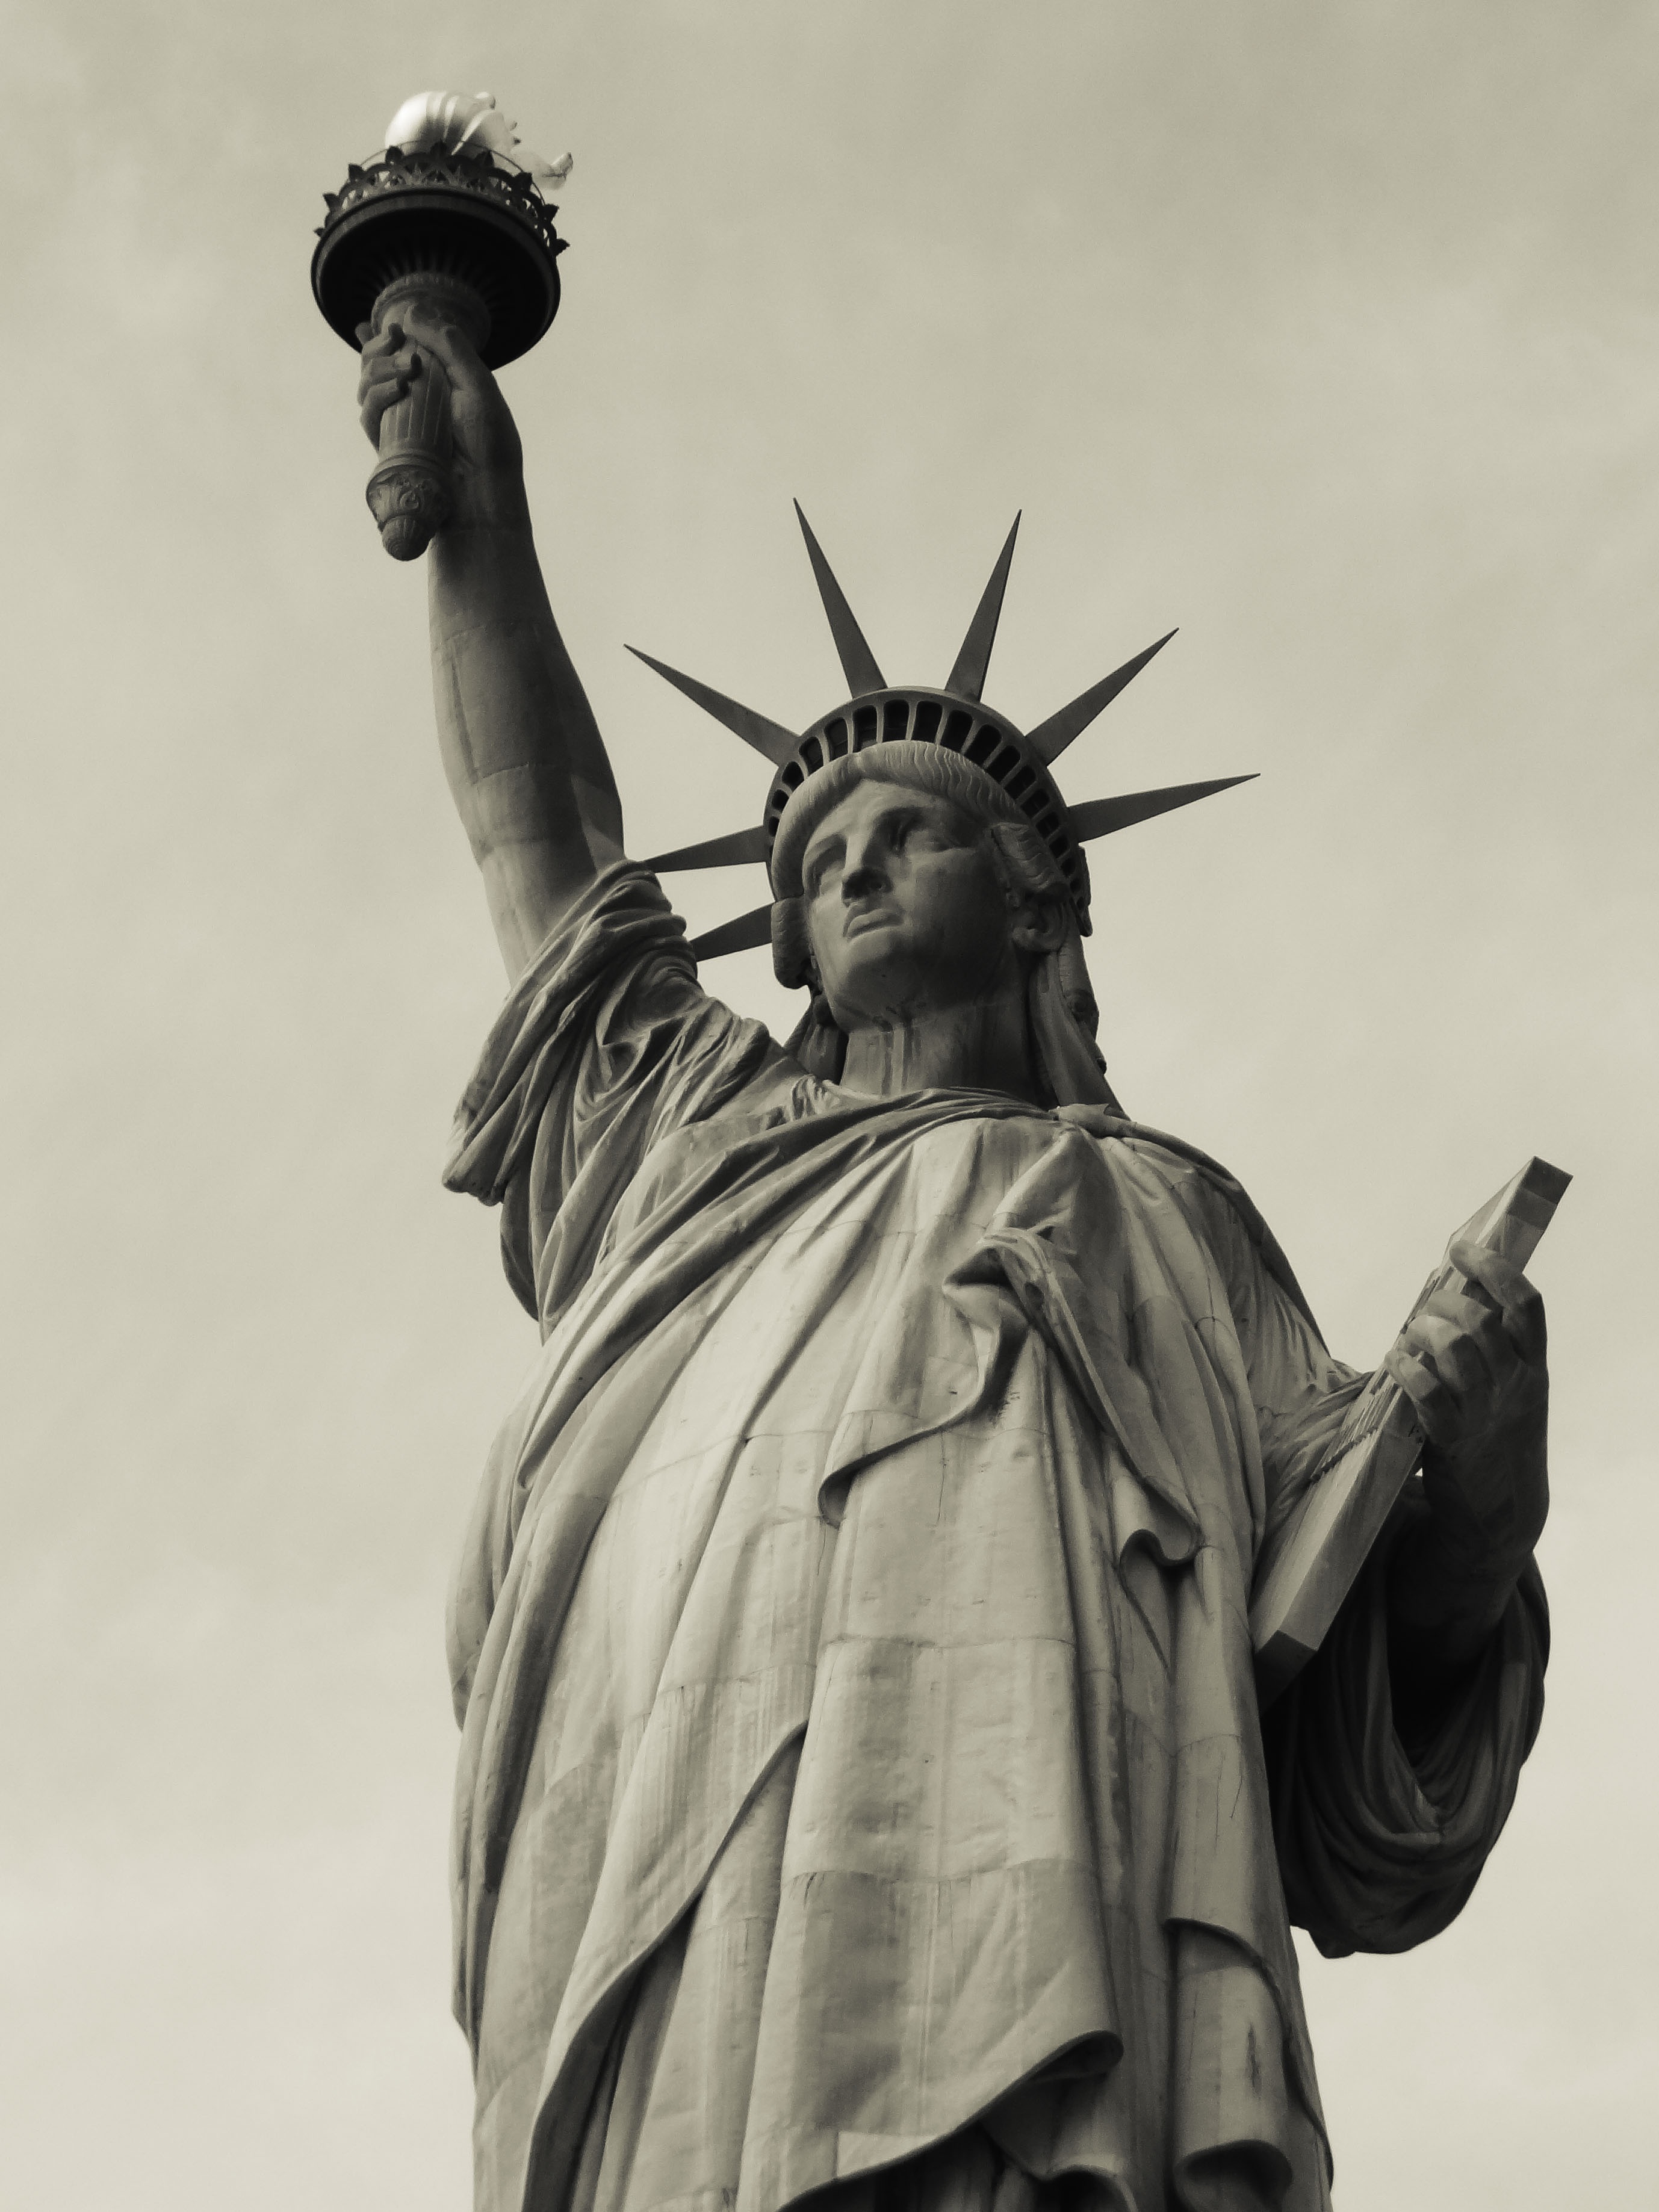
black and white, new york, manhattan, monument, statue, statue of liberty, clothing, black, monochrome, sculpture, art, sketch, drawing, temple, historical, patriotic, ellis island, monochrome photography